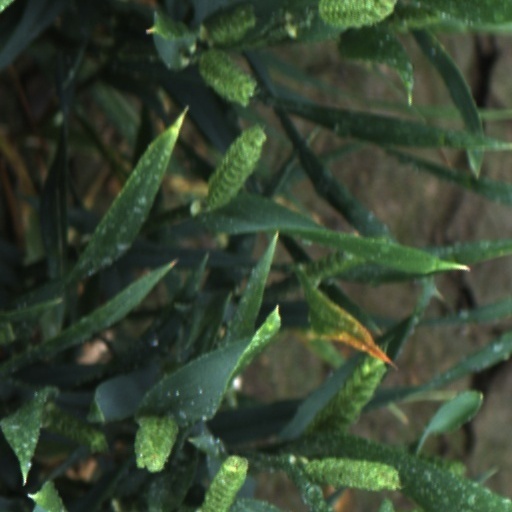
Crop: wheat